Tale of the Moon Cuckoo

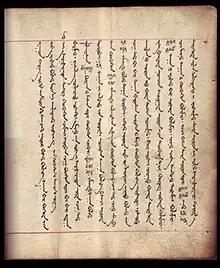
Original sheet of the "Tale of the Moon Cuckoo", written by Danzanravjaa before his death in 1856.

The Tale of the Moon Cuckoo (Mongolian: "Saran kökögen-ü namtar") is a traditional Mongolian opera by the composer, writer, and incarnate lama Dulduityn Danzanravjaa, composed between 1831 and 1832 and first performed in 1833. It tells the story of a prince who is tricked into being a cuckoo by a manipulative companion, who then impersonates the prince and causes the decline of their kingdom.